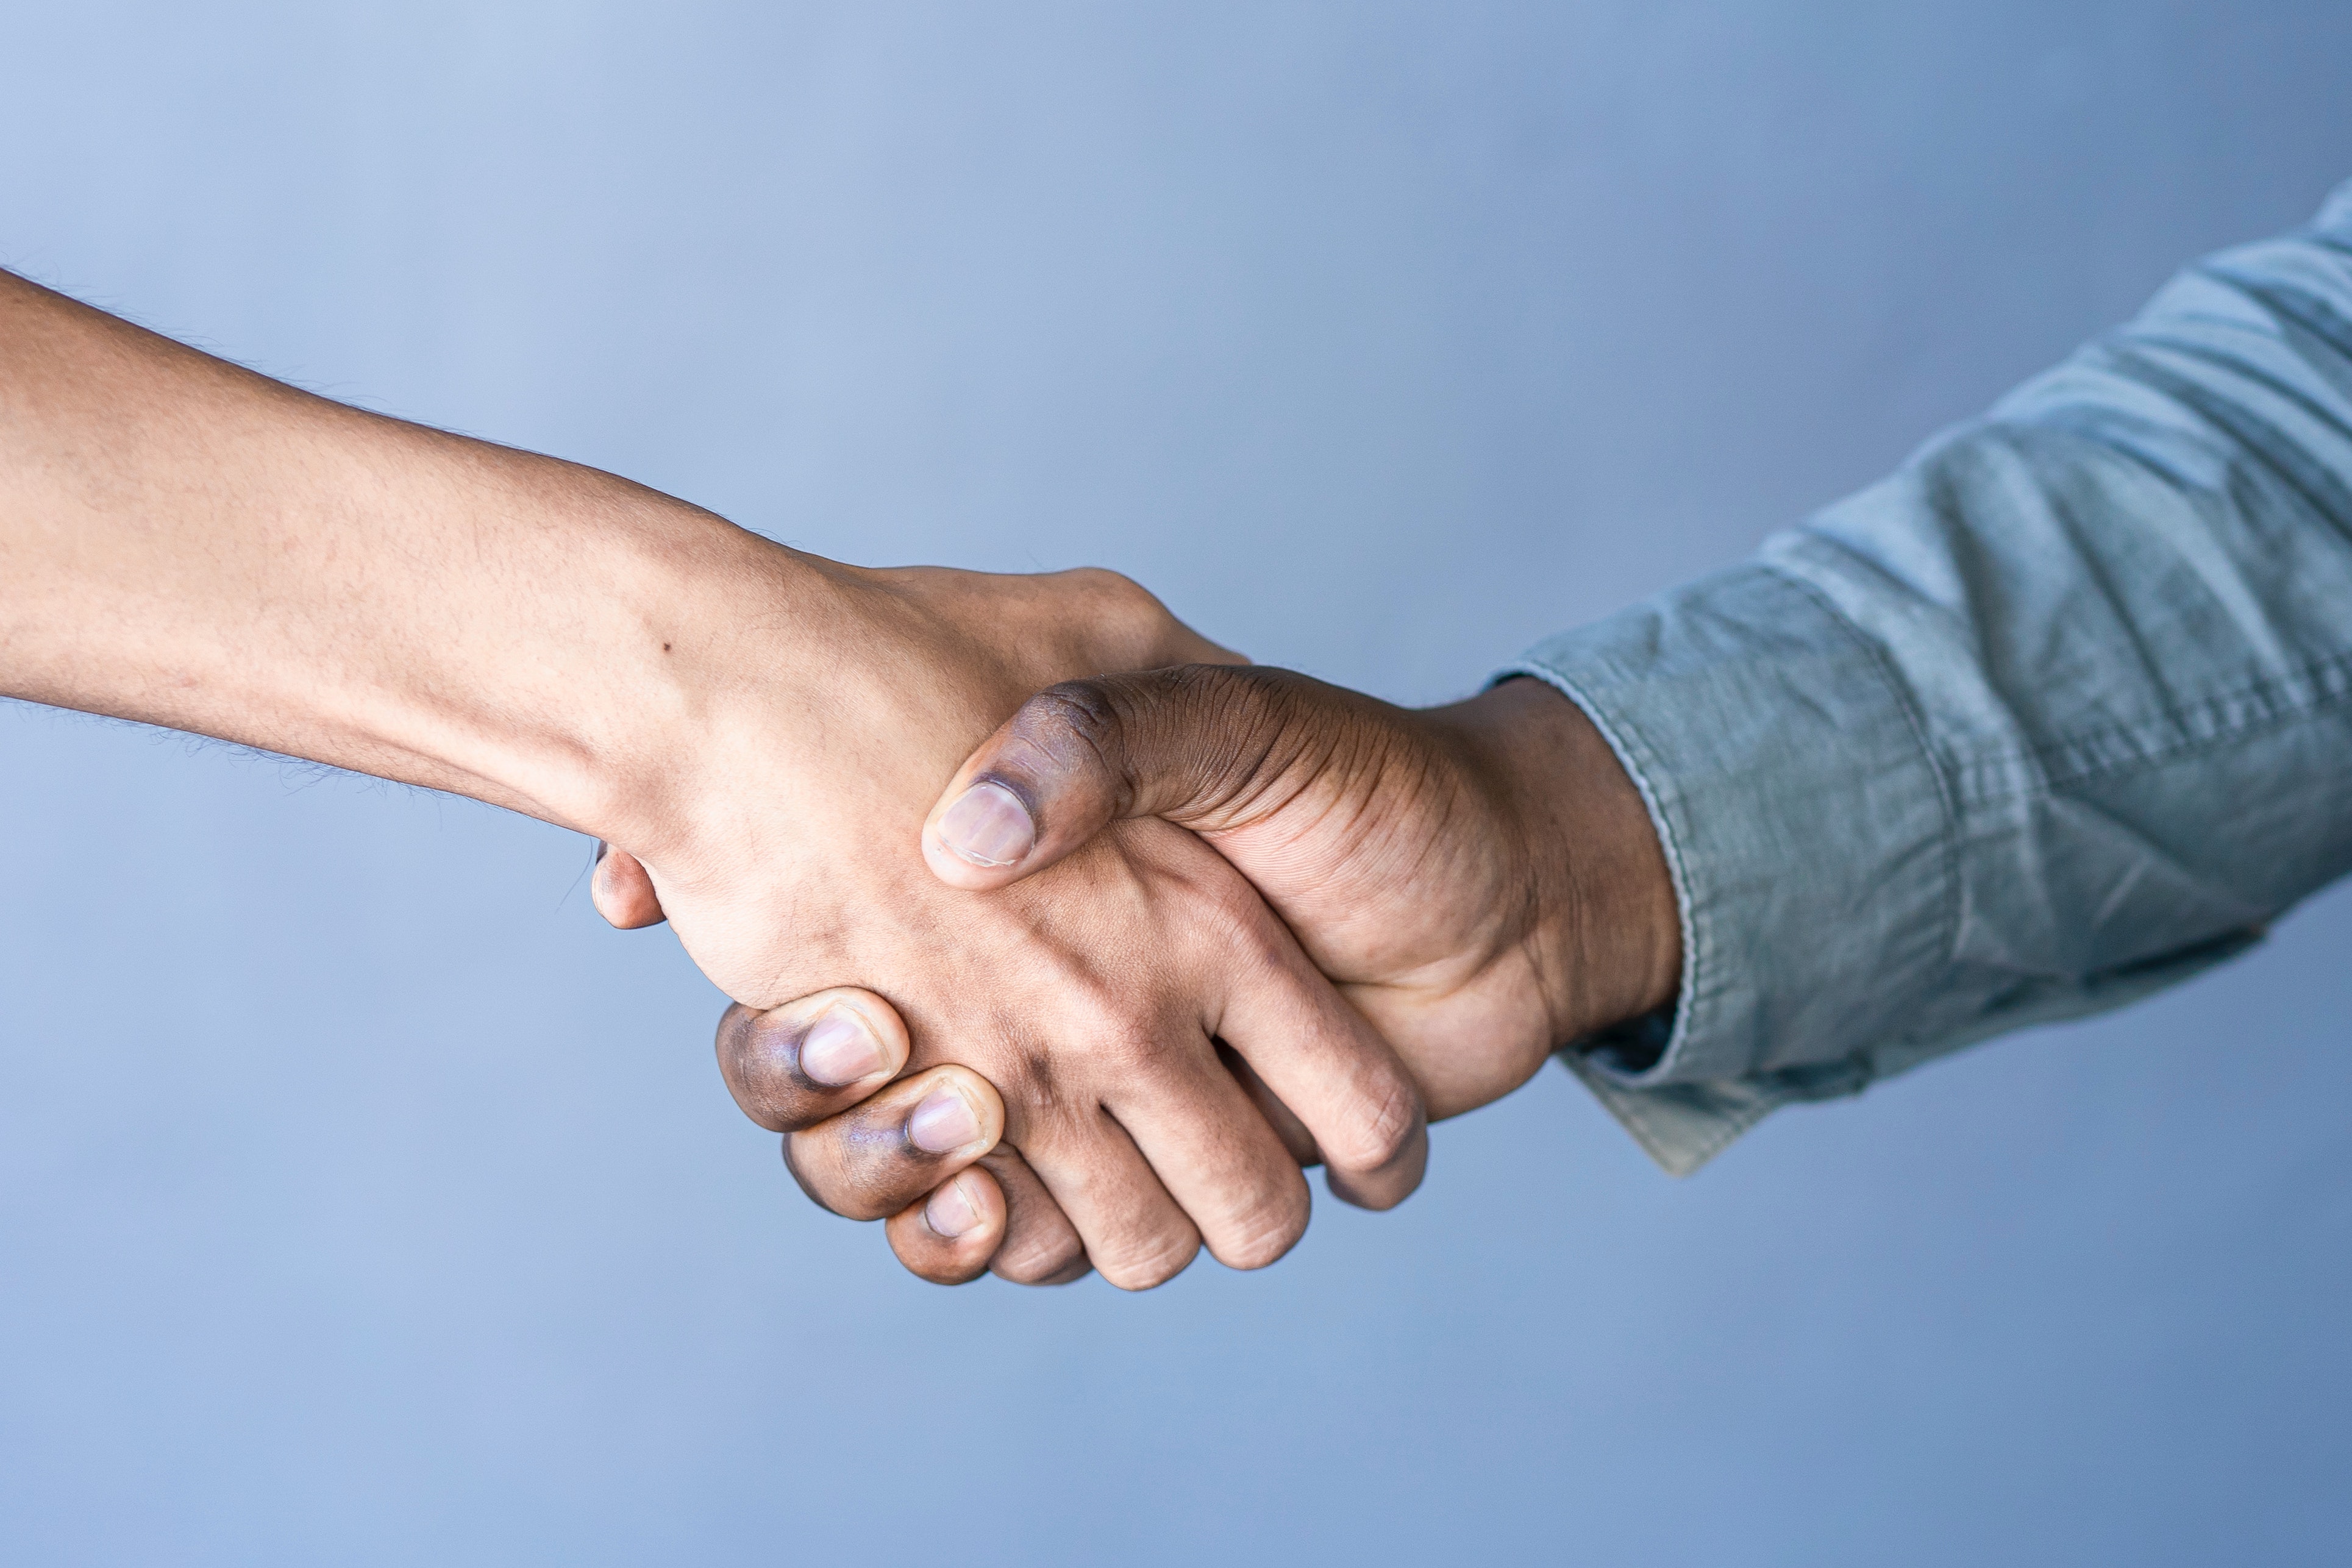
hand, human body, gesture, finger, wrist, thumb, nail, electric blue, human leg, toe, holding hands, foot, blood vessel, vein, fashion accessory, flesh, carmine, love, barefoot, comfort, collaboration, art